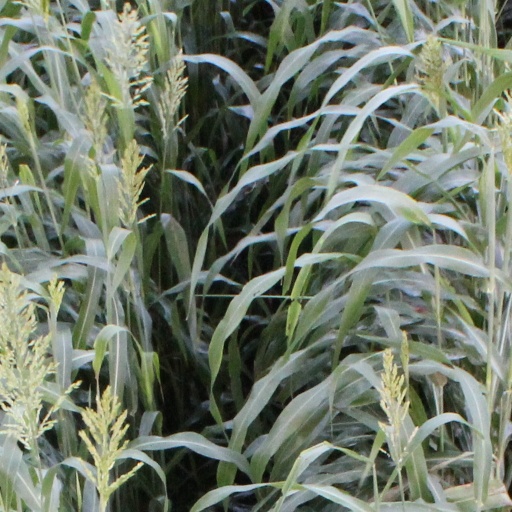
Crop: sorghum